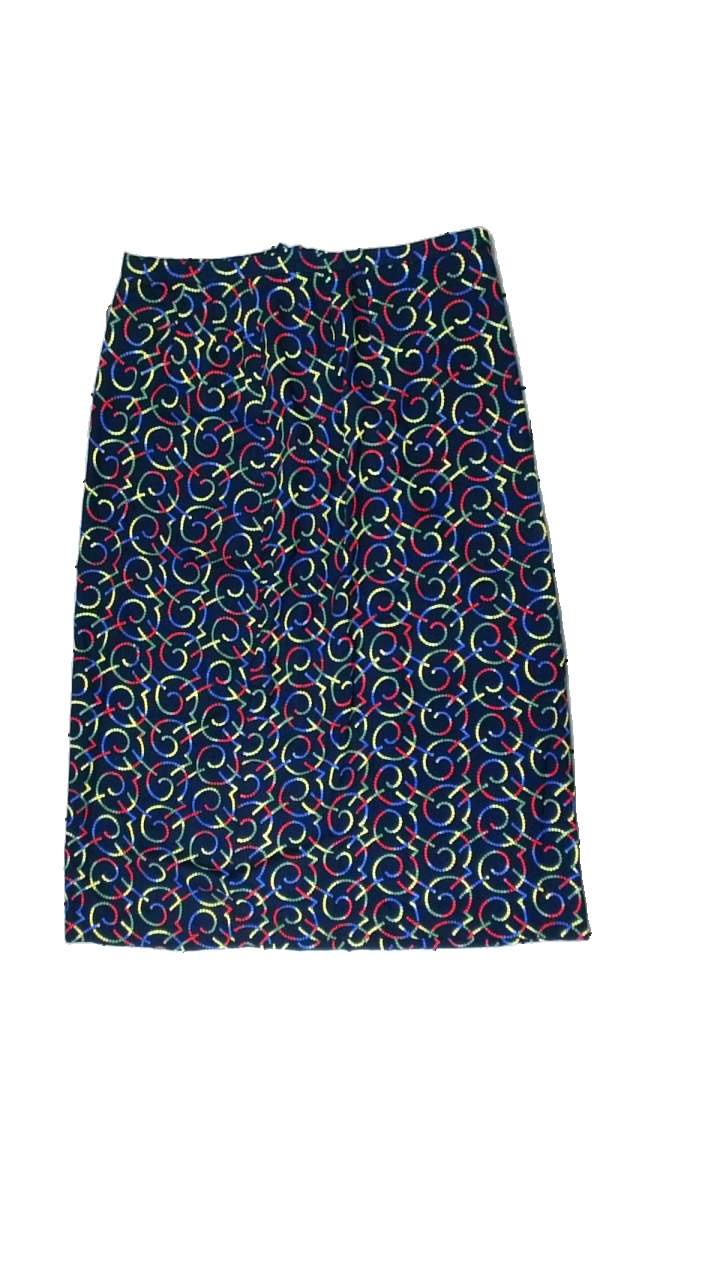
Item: Skirt (Ladies)
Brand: Missing
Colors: Blue, Red, Yellow, Multicolor
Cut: Regular
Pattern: Geometric print
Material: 100% viscose
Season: All
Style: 80s
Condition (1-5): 5
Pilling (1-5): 5
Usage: Reuse
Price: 50-100